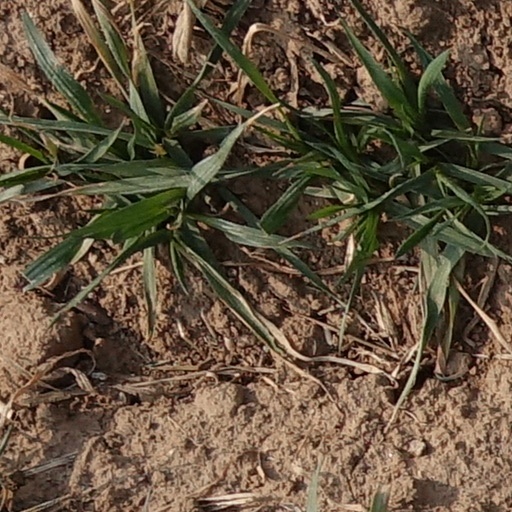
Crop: wheat